Andrew J. Tozier

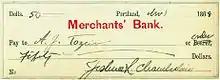
Bank draft from Joshua Chamberlain to Andrew Tozier.

Born in the Purgatory area near the Monmouth/Litchfield line, Andrew was the fifth of seven children. When he was ten years old, he moved with his family to Plymouth, Maine, to be near relatives. His father, John H. Tozier, was an abusive alcoholic and Andrew ran away from home in his early teens.